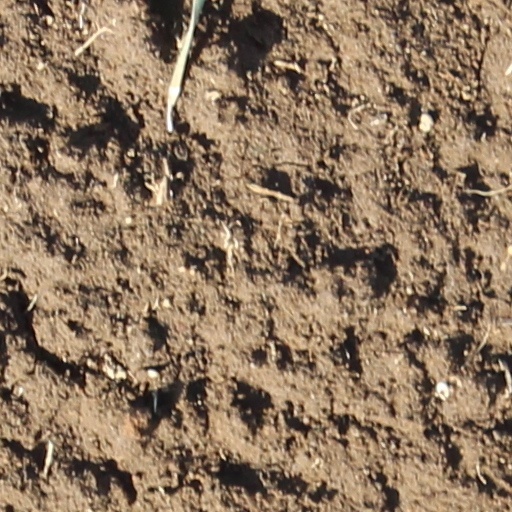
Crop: wheat